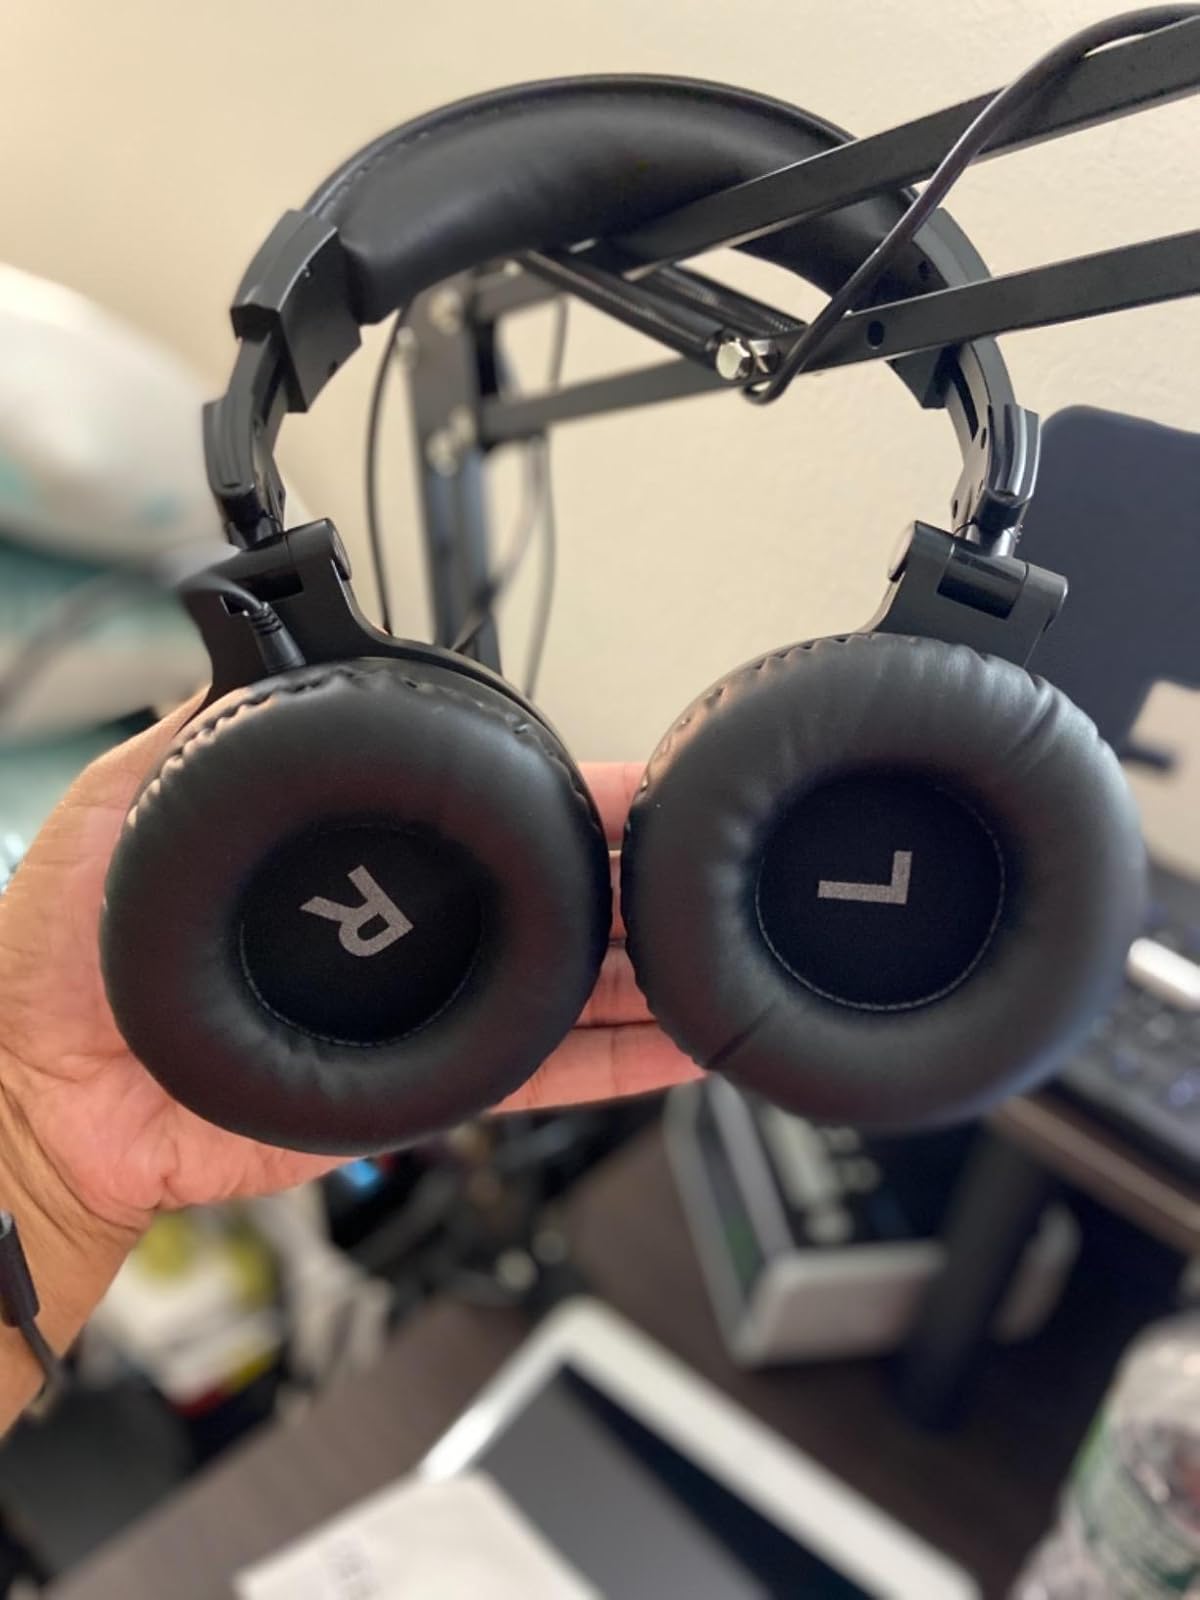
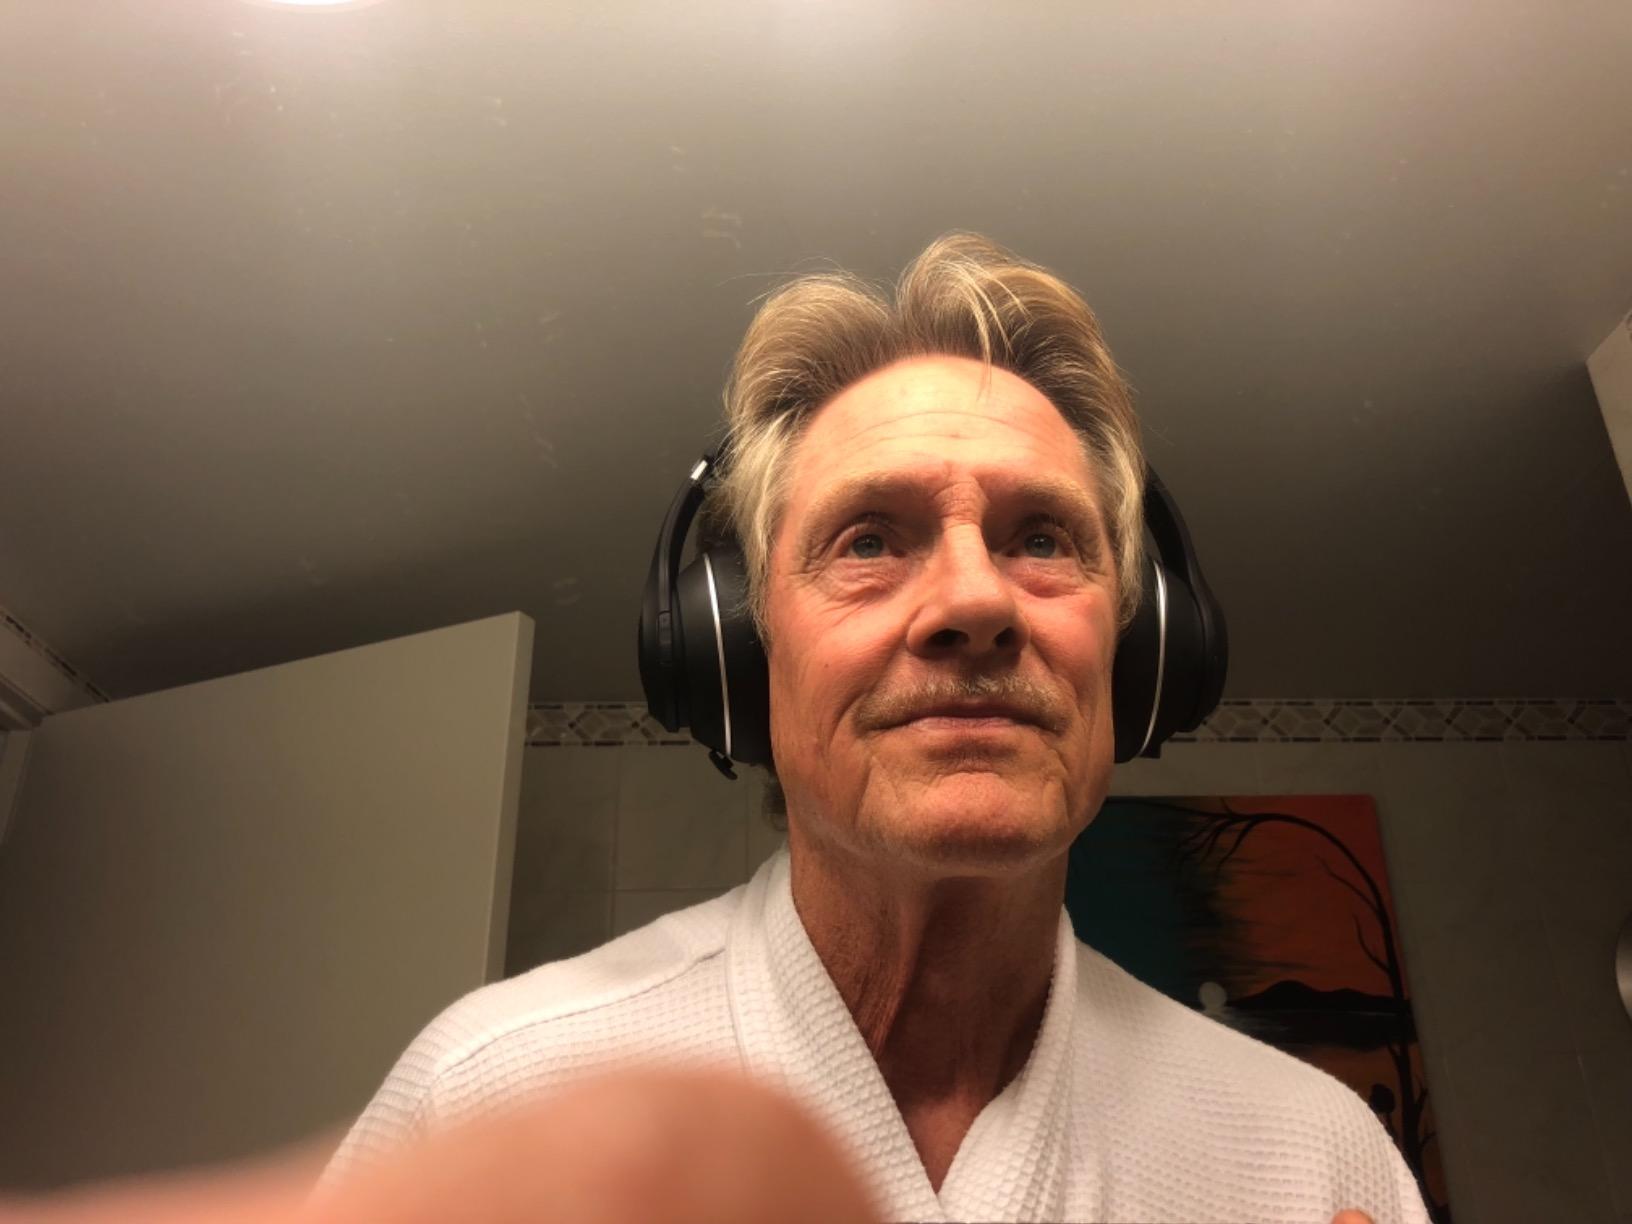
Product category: headphones
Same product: no